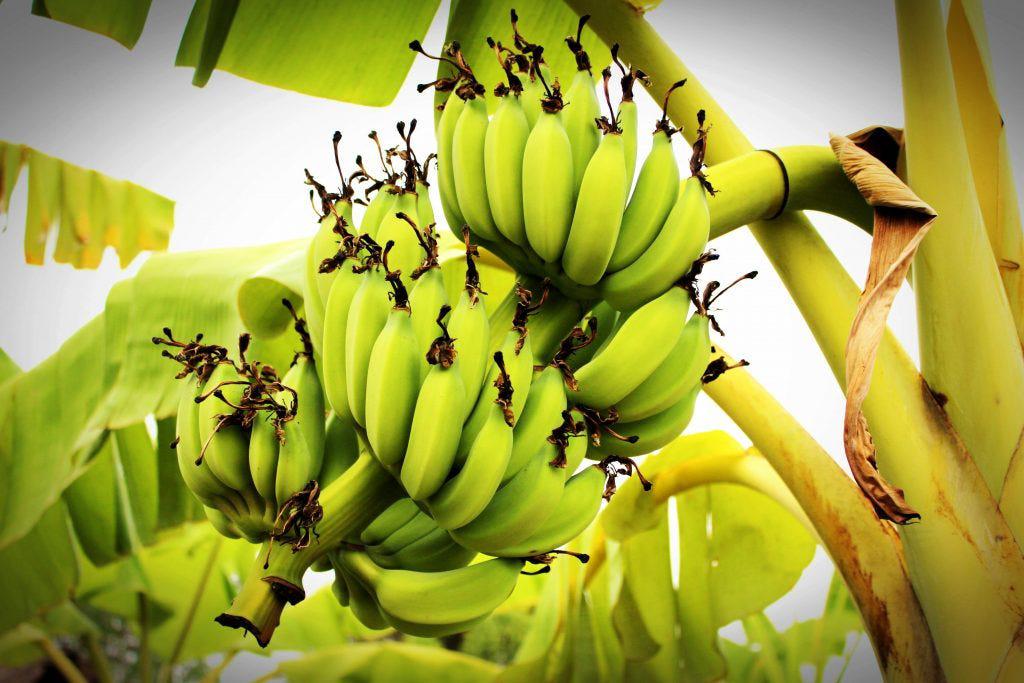
Plant: Banana
Disease: banana cigar end rot